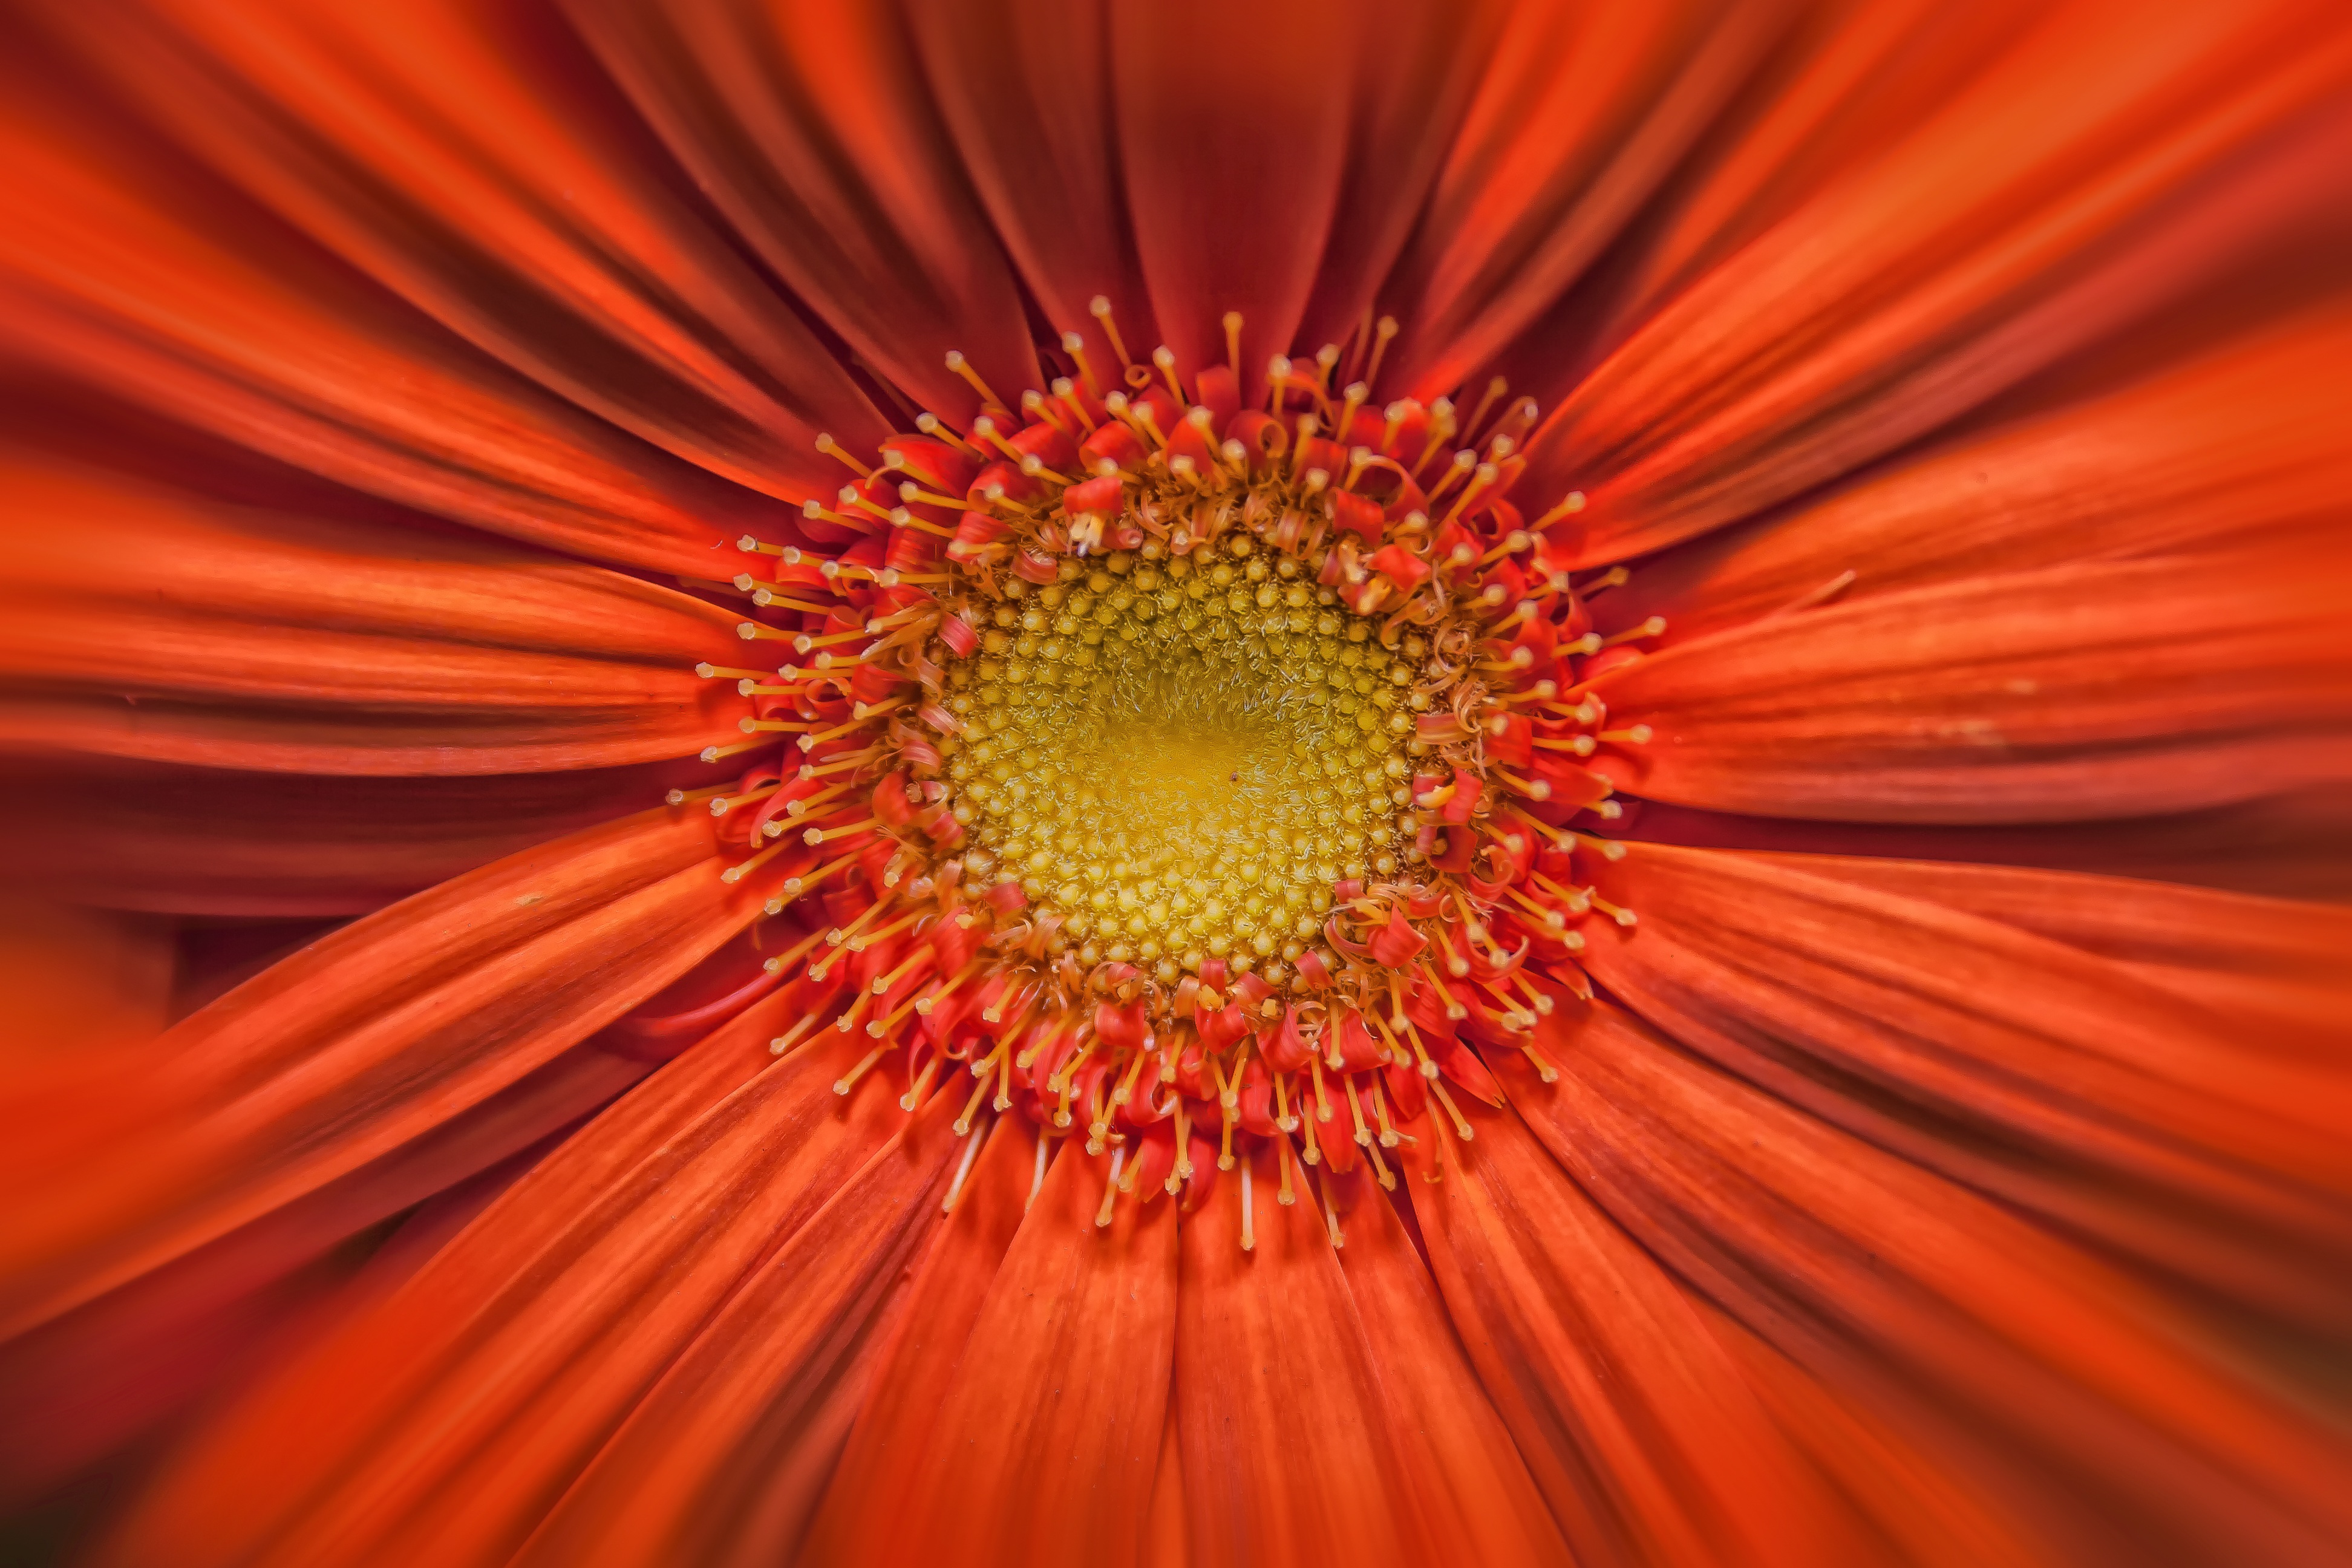
blossom, plant, photography, sunlight, flower, petal, bloom, bouquet, vase, orange, spring, green, colorful, yellow, close, flora, close up, leaves, decorative, beautiful, gerbera, composites, macro photography, orange flower, flowering plant, daisy family, schnittblume, orange yellow, yellow orange, plant stem, land plant